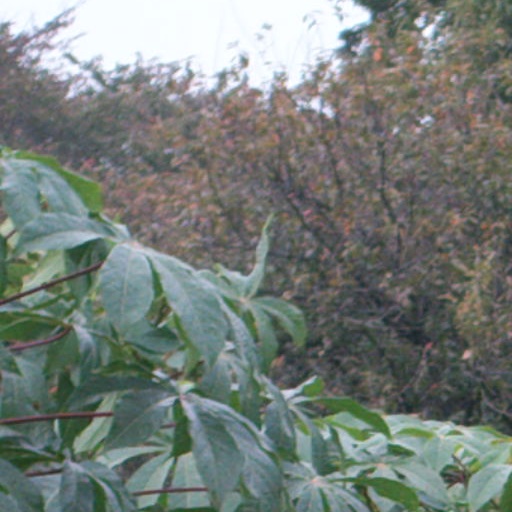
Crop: cassava